School Dance (film)

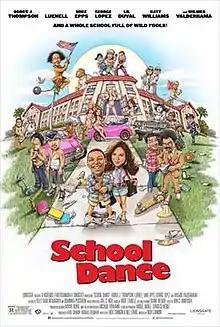
Theatrical release poster

School Dance is a 2014 American musical comedy-drama film co-written, produced, and directed by Nick Cannon in his directorial debut. The film stars Bobb'e J. Thompson, Luenell, Mike Epps, George Lopez, Lil Duval, Katt Williams, Kevin Hart and Wilmer Valderrama. The film was released on July 2, 2014, in select theaters, VOD, and Digital HD.